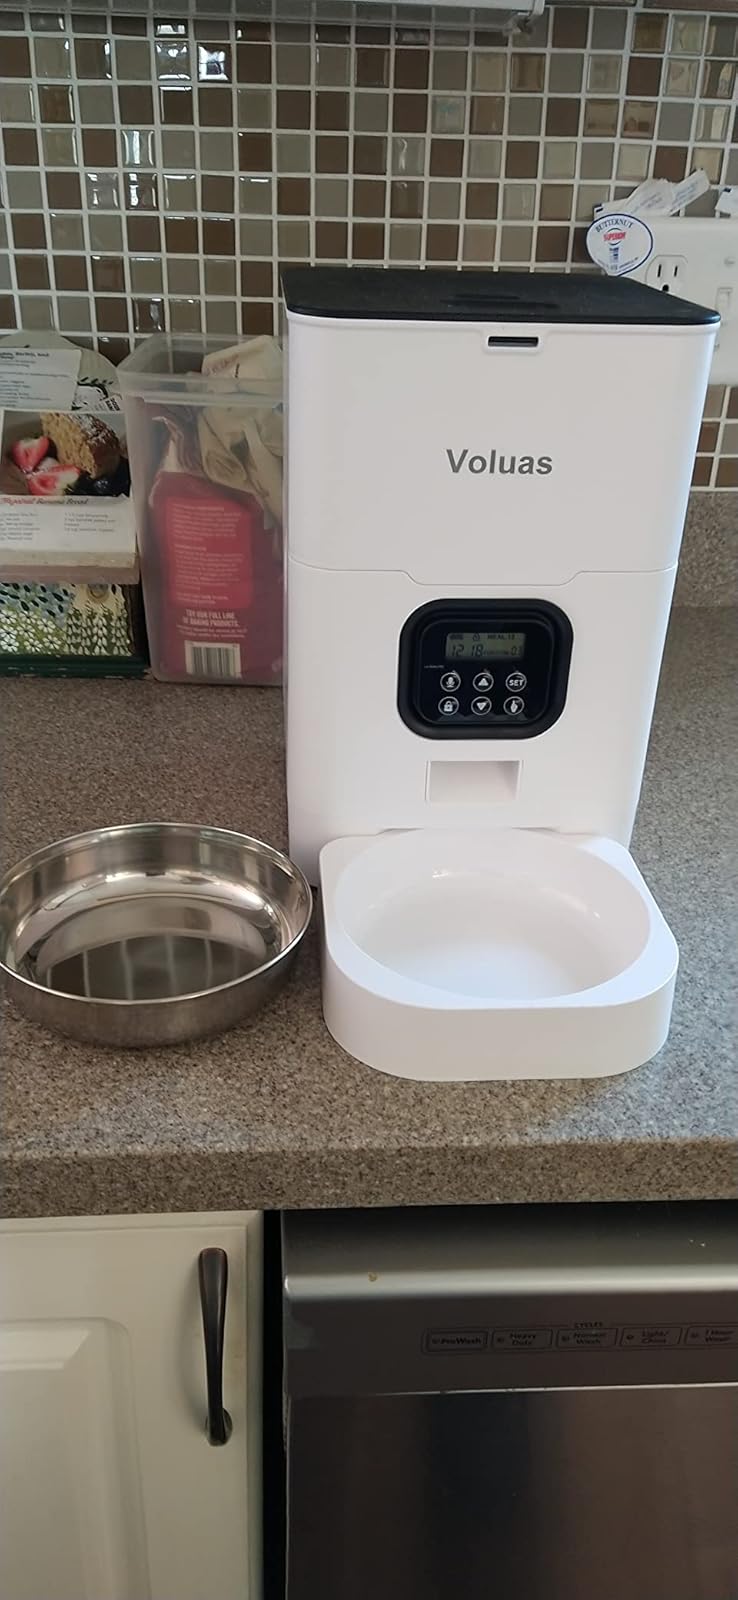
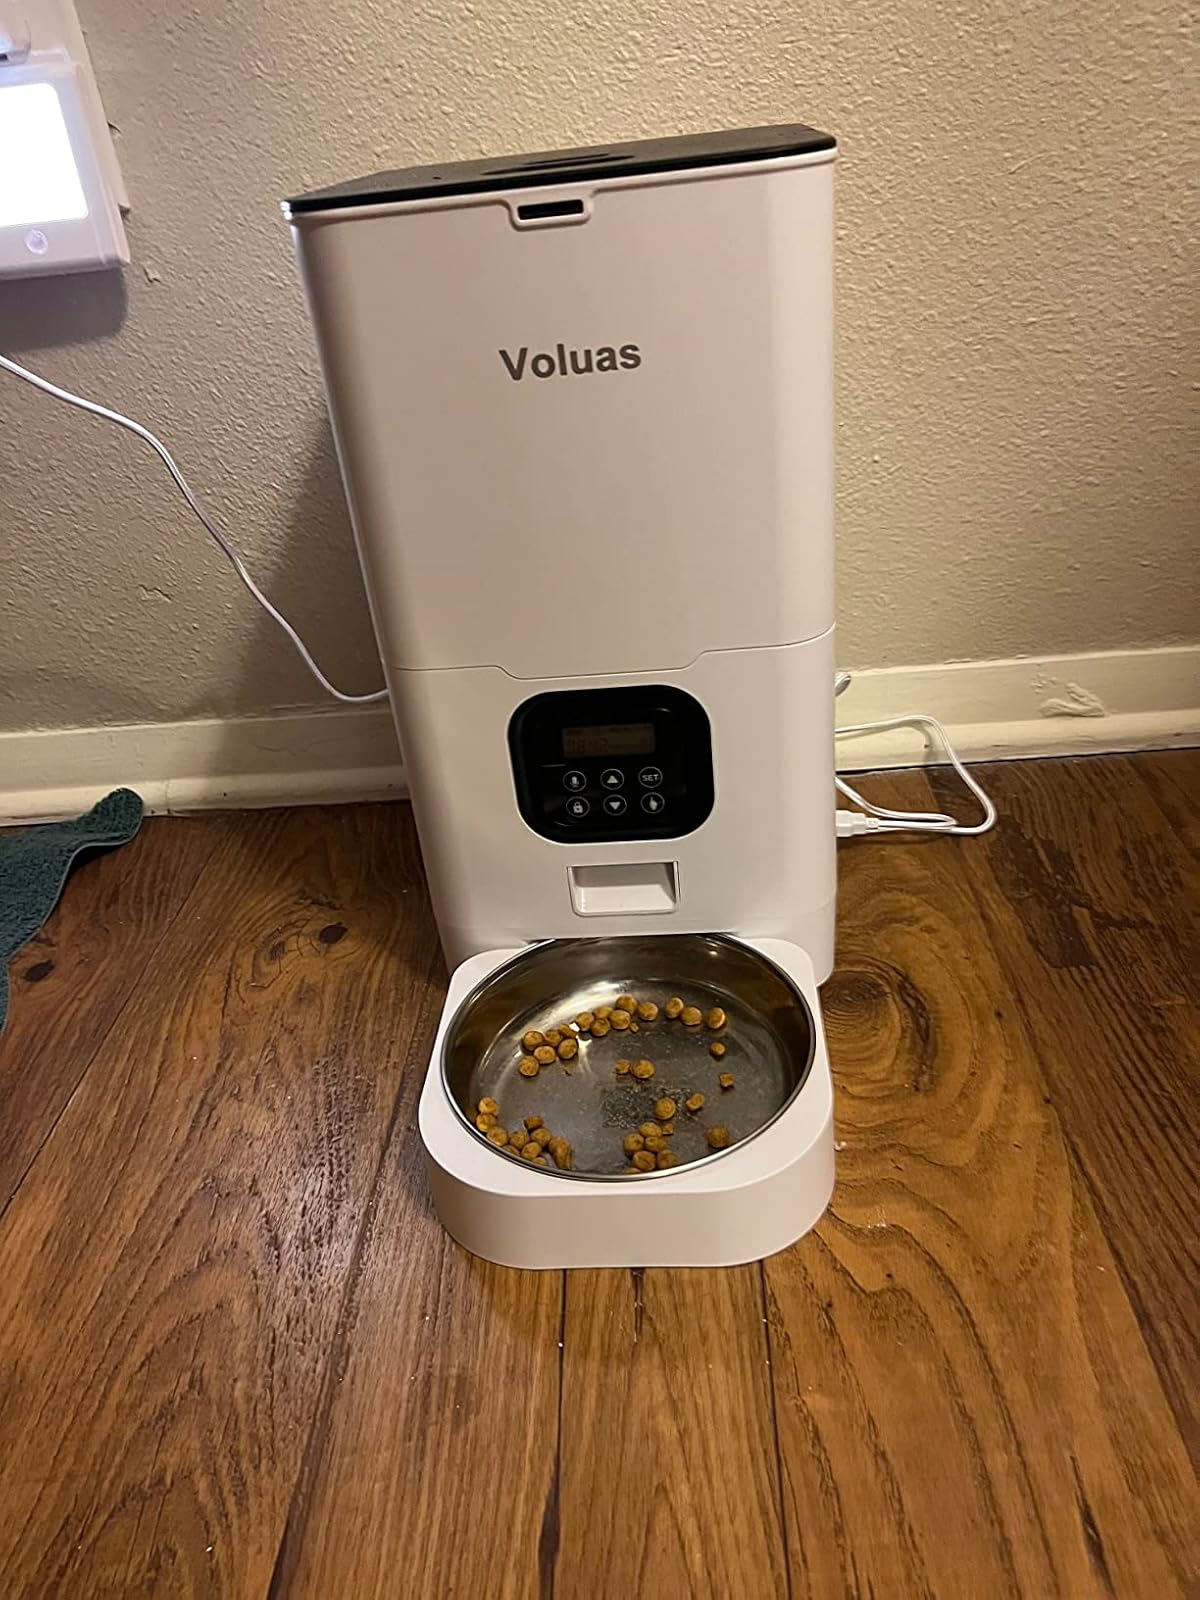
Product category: items_feeder
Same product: yes